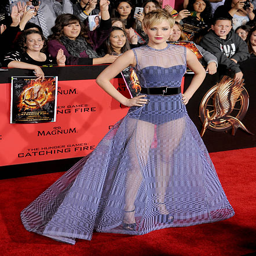
actor arrives at the premiere .